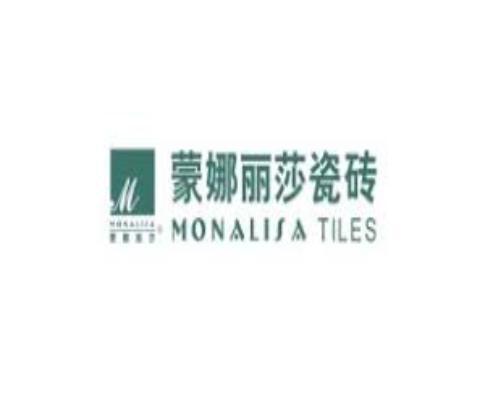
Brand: mona lisa-3
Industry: Necessities